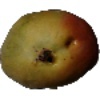
Label: Papaya 1